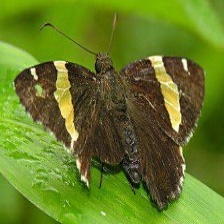
Species: GOLD BANDED